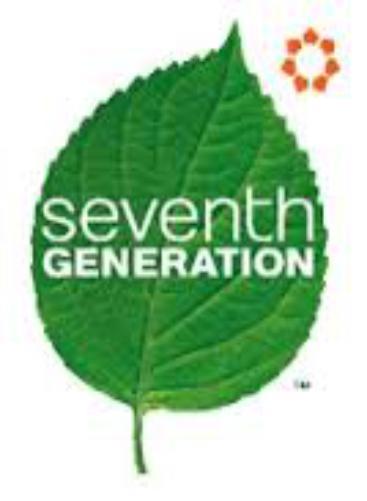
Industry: Necessities